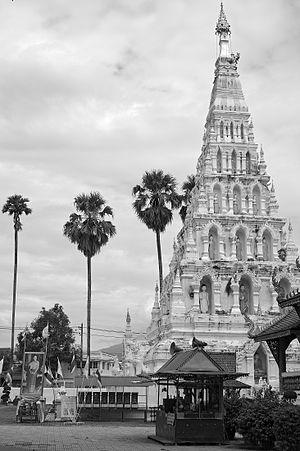
Wat Chedi Liam, anciennement connu sous le Wat Ku Kham, est l’un des wats de l’ancienne ville thaïlandaise de Wiang Kum Kam, qui fait maintenant partie de la ville actuelle de Chiang Mai.